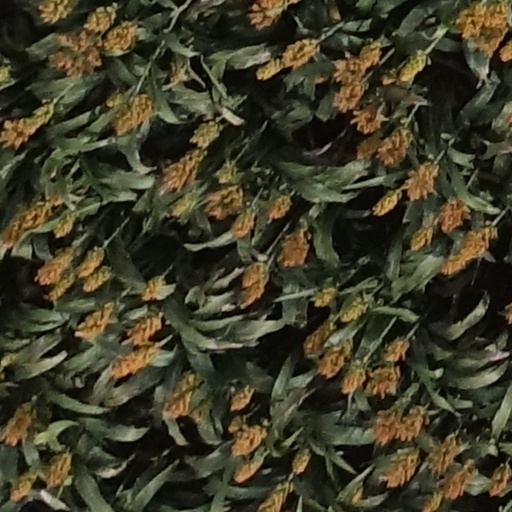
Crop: sorghum